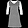
Label: Dress